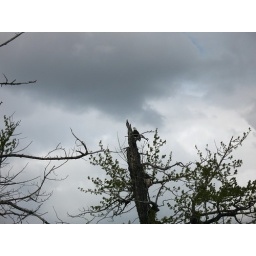
the male eagle stands guard over the nesting mother in a nearby tree